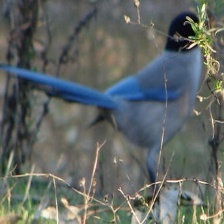
Species: IBERIAN MAGPIE
Scientific name: CYANOPICA COOKI
ImageNet parent category: magpie